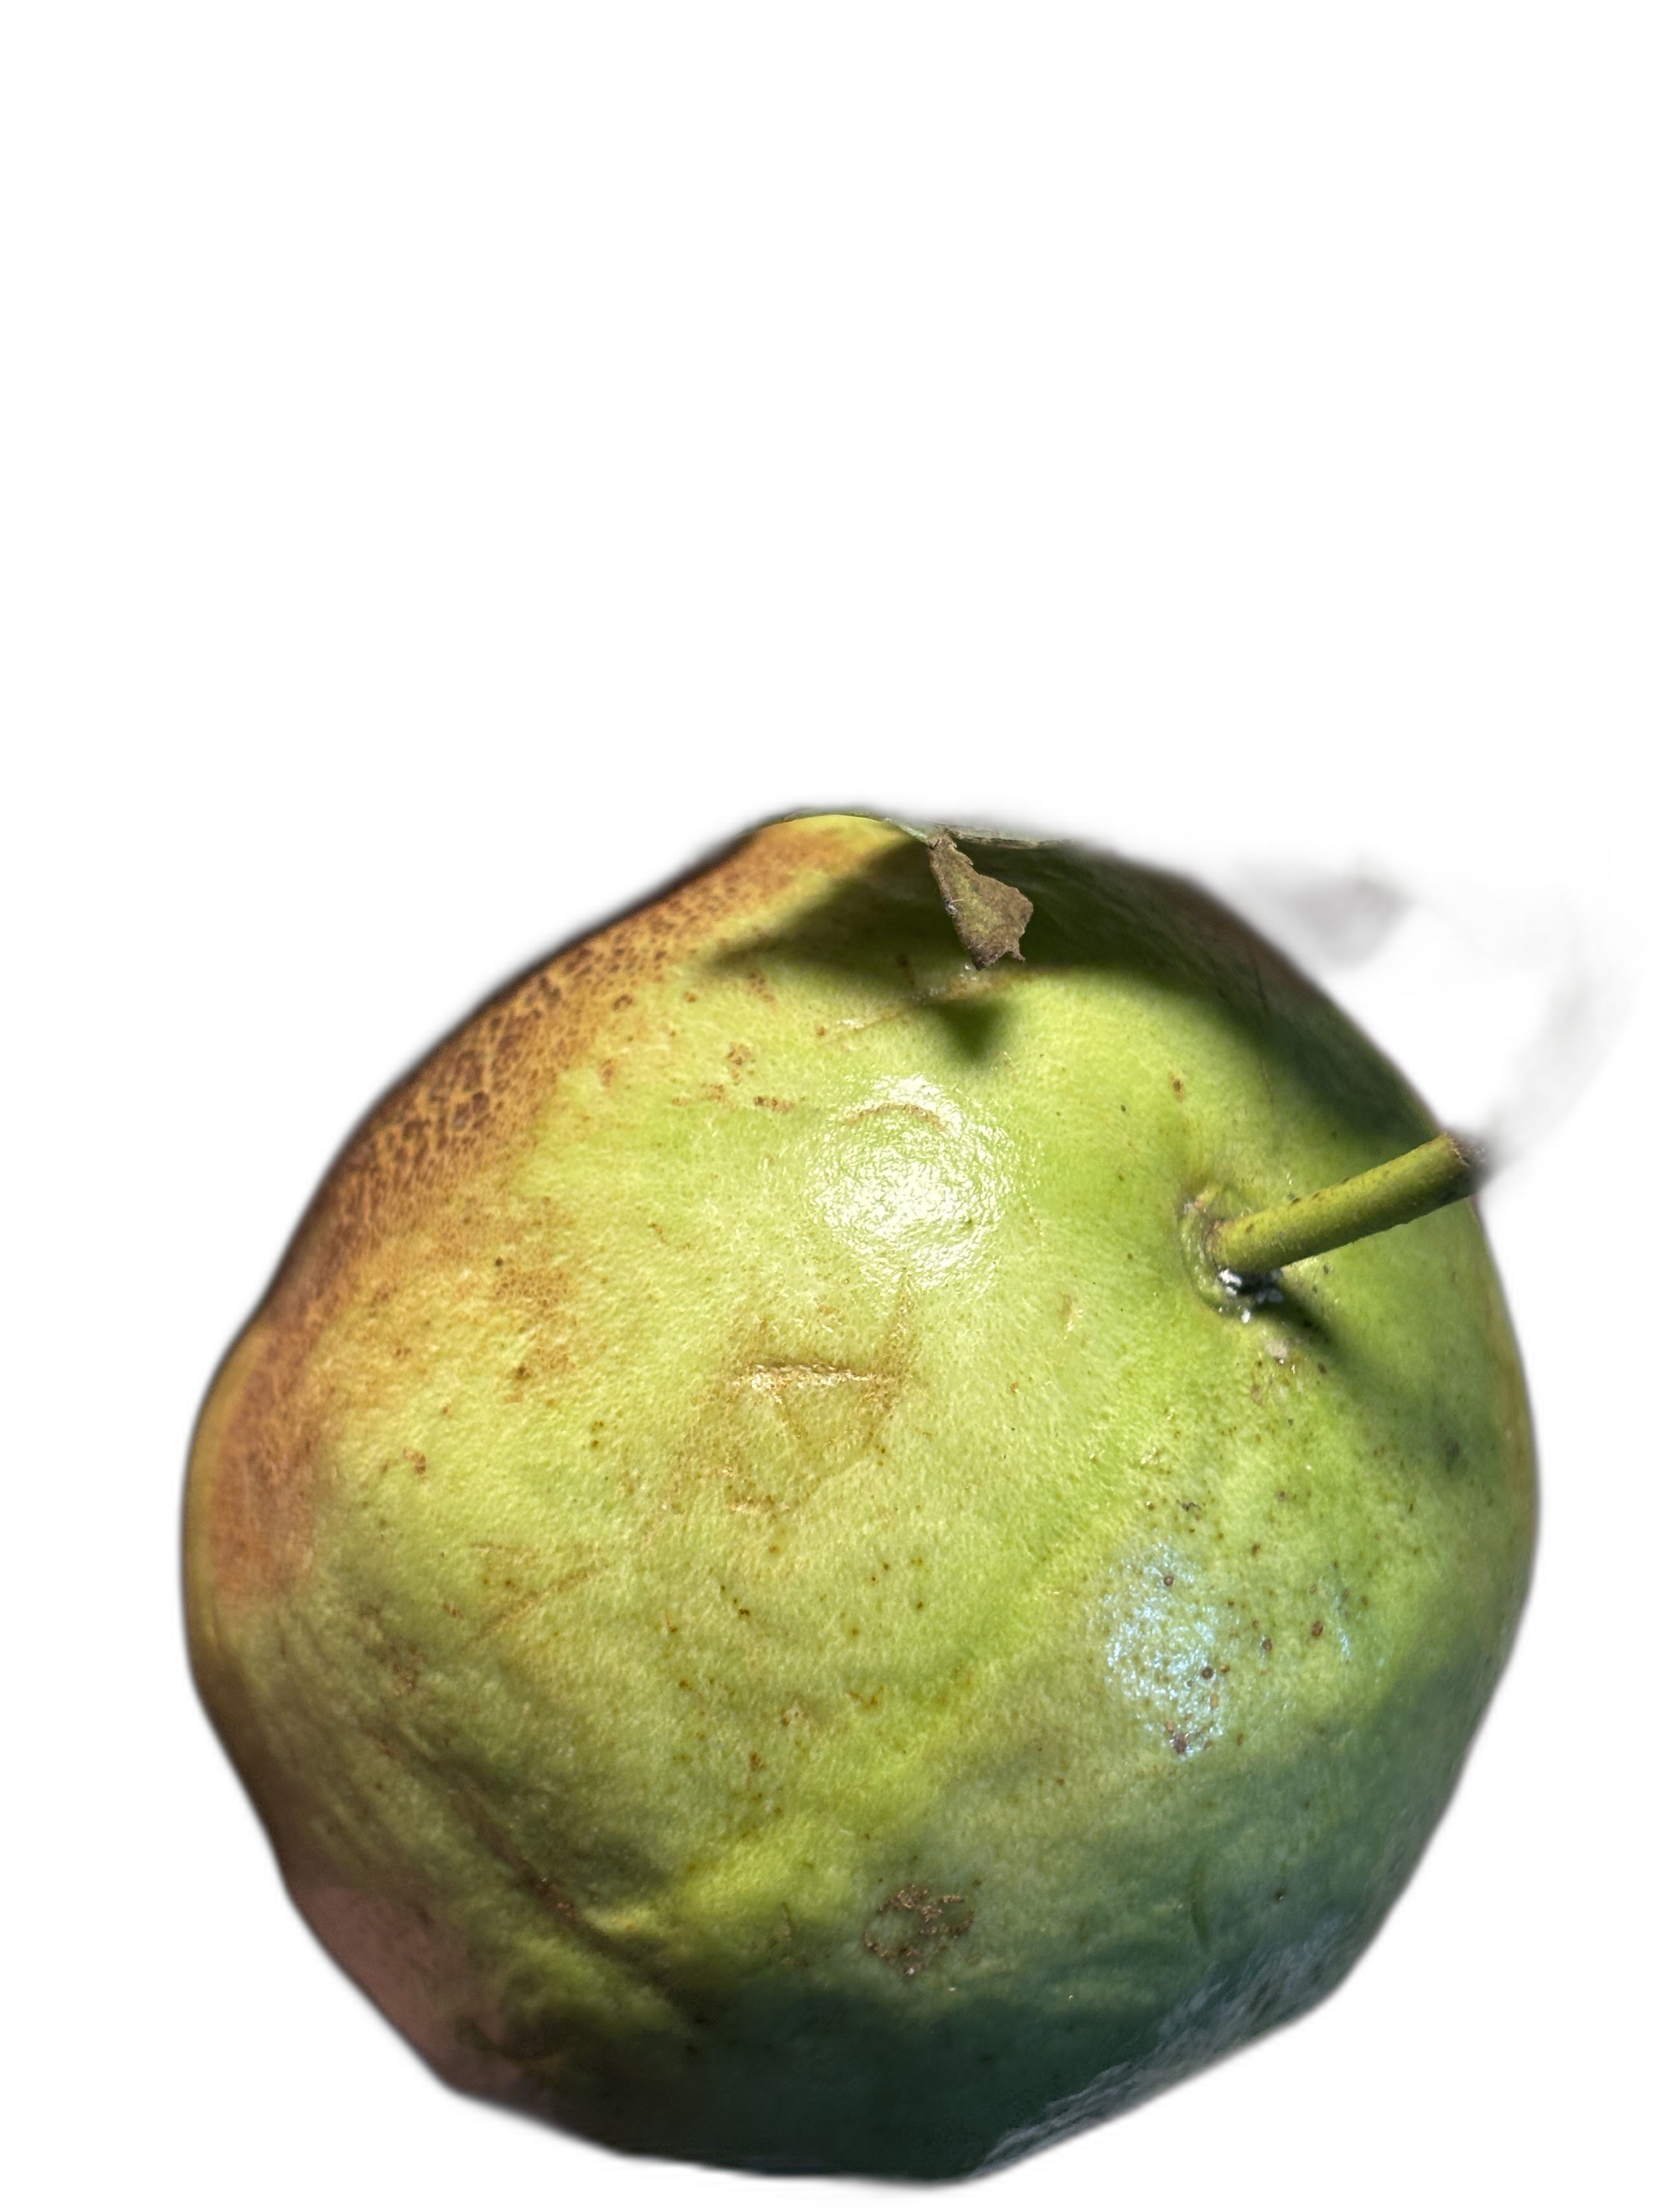
Plant part: fruit
Disease: Scab